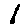
Label: 1